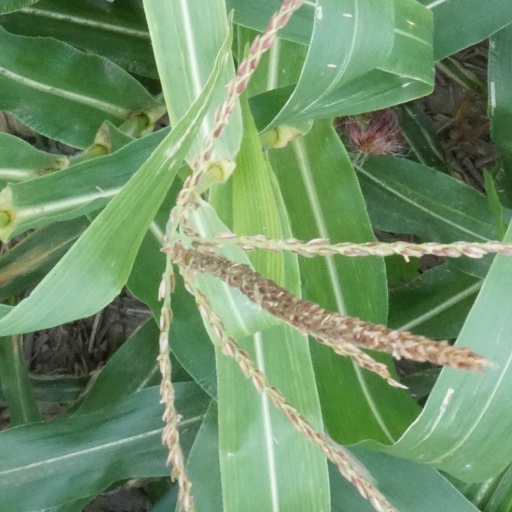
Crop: maize; corn